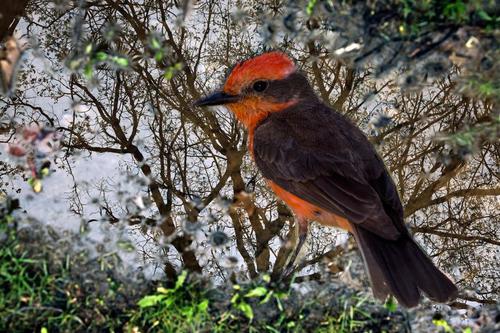
Bird species: Vermilion_Flycatcher
Bird type: landbird
Background: land